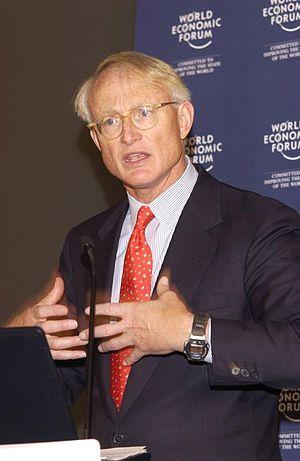
Michael Porter, né le 23 mai 1947 à Ann Arbor dans le Michigan, est professeur de stratégie d'entreprise à l'Université Harvard et consultant d'entreprise.